KJRH-TV

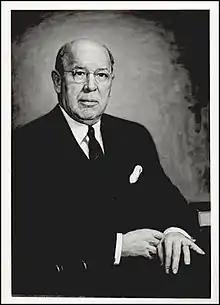
William G. Skelly, founder of Skelly Oil, founded KVOO-TV.

The VHF channel 2 allocation was contested between two groups, both led by prominent Oklahoma oilmen, that competed for approval by the Federal Communications Commission (FCC) to be the holder of the construction permit to build and license to operate a new television station on the third commercial VHF allocation to be assigned to Tulsa. The Southwestern Sales Corporation – owned by William G. Skelly, founder of Skelly Oil and the Mid-Continent Oil and Gas Association, and owner of local radio station KVOO (1170 AM, now KOTV) – filed the initial permit application on June 27, 1952, one week before the FCC released a Report and Order reallocation memorandum that lifted a four-year moratorium on new television broadcast license applications. KVOO had first proposed television broadcasts in 1939, when Skelly and then-general manager W. B. Way purchased $35,000 worth of television equipment for experimental purposes. The other early applicant was All-Oklahoma Broadcasting – a consortium that owned radio station KRMG (740 AM) and included, among other investors, Kerr-McGee co-founders Robert S. Kerr (whose wife, Grayce Kerr, owned the same 25.3% level of interest in All-Oklahoma as that held by her State Senator husband) and Dean A. McGee (who owned 12.6% of the company) – filed a separate license application four weeks later on July 25.